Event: Nepal Earthquake
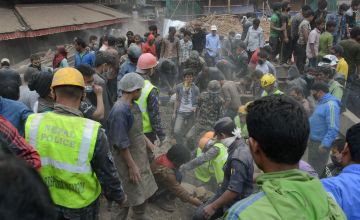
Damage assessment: damage